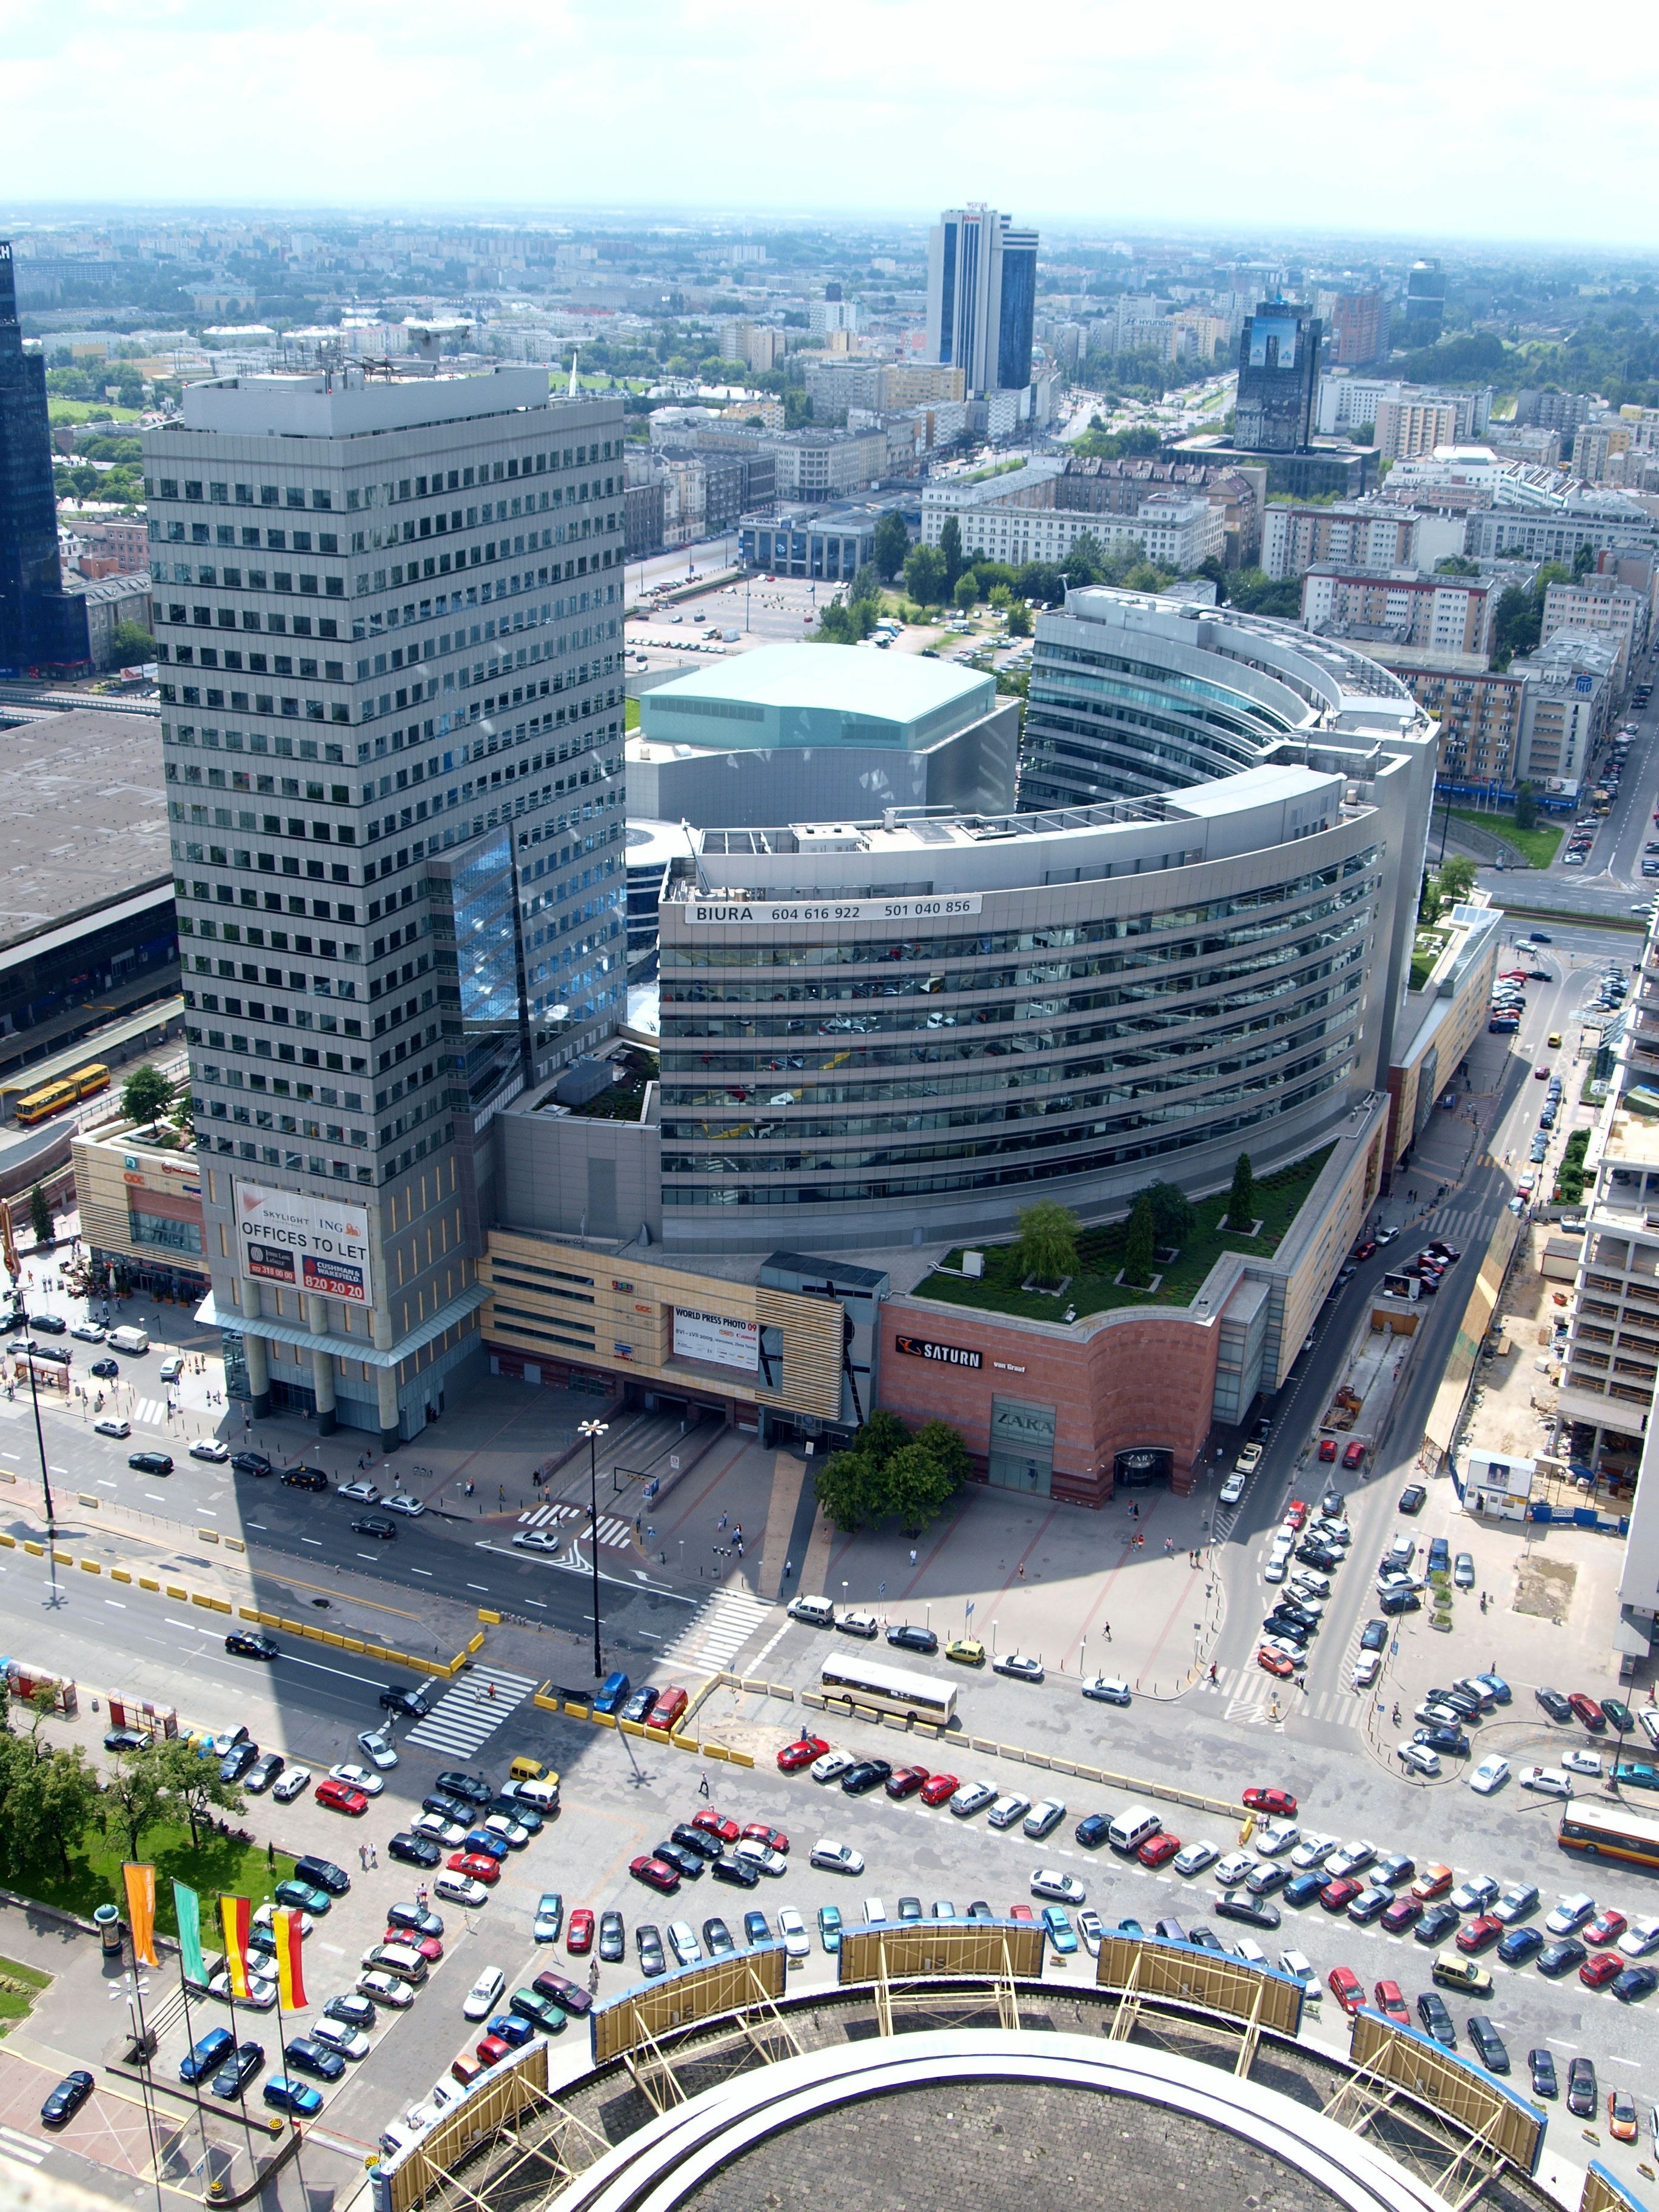
architecture, structure, skyline, city, skyscraper, cityscape, downtown, tower, plaza, landmark, stadium, tower block, public transport, mall, metropolis, condominium, neighbourhood, bird's eye view, aerial photography, urban area, residential area, cialis, human settlement, metropolitan area, sport venue, z ote tarasy